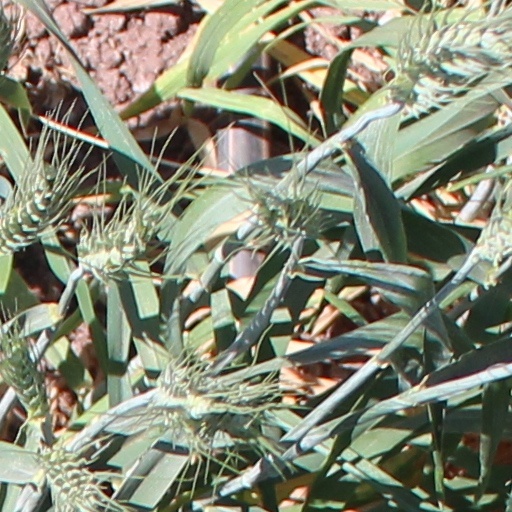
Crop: wheat